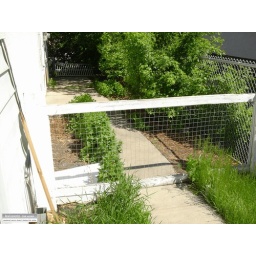
fence at side of house I am guessing is to keep dogs in